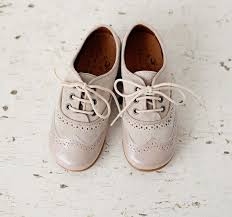
Label: Brogue